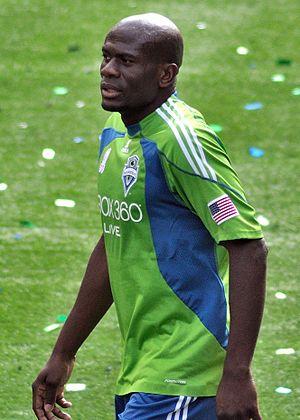
Le Football Club Lausanne-Sport est un club de football de la ville de Lausanne en Suisse. Fondé en 1896, tout d'abord sous le nom de Montriond-Football-Club.
Blaise Nkufo, né le 25 mai 1975 à Kinshasa, est un ancien footballeur international suisse d'origine congolaise. Il est le meilleur buteur du FC Twente.